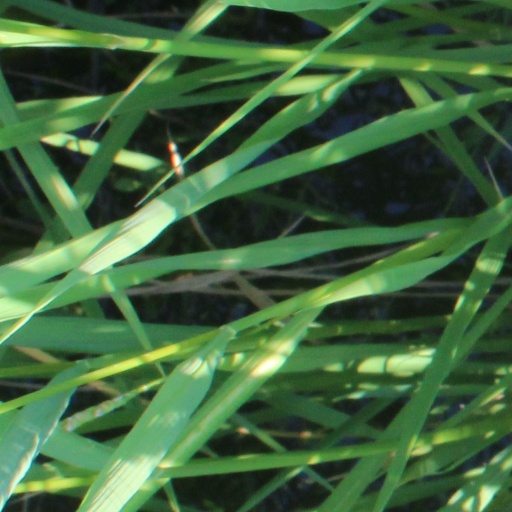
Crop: rice